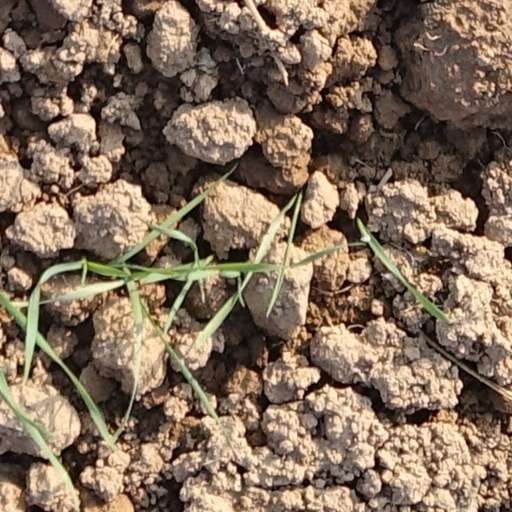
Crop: wheat